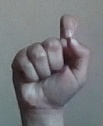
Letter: fa